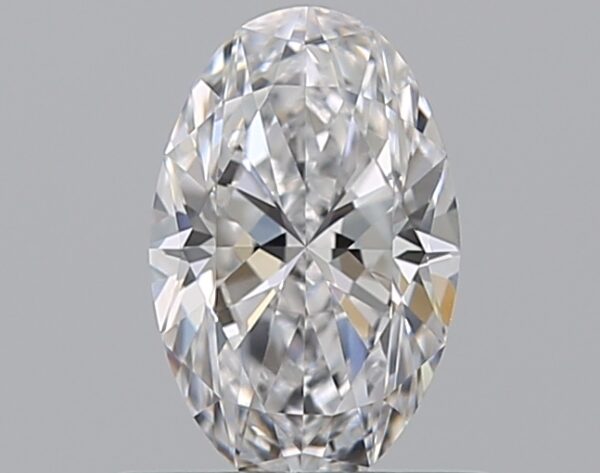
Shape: oval
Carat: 0.53
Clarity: IF
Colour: D
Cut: EX
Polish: EX
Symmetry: EX
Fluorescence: N
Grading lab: GIA
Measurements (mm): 6.8 x 4.36 x 2.73